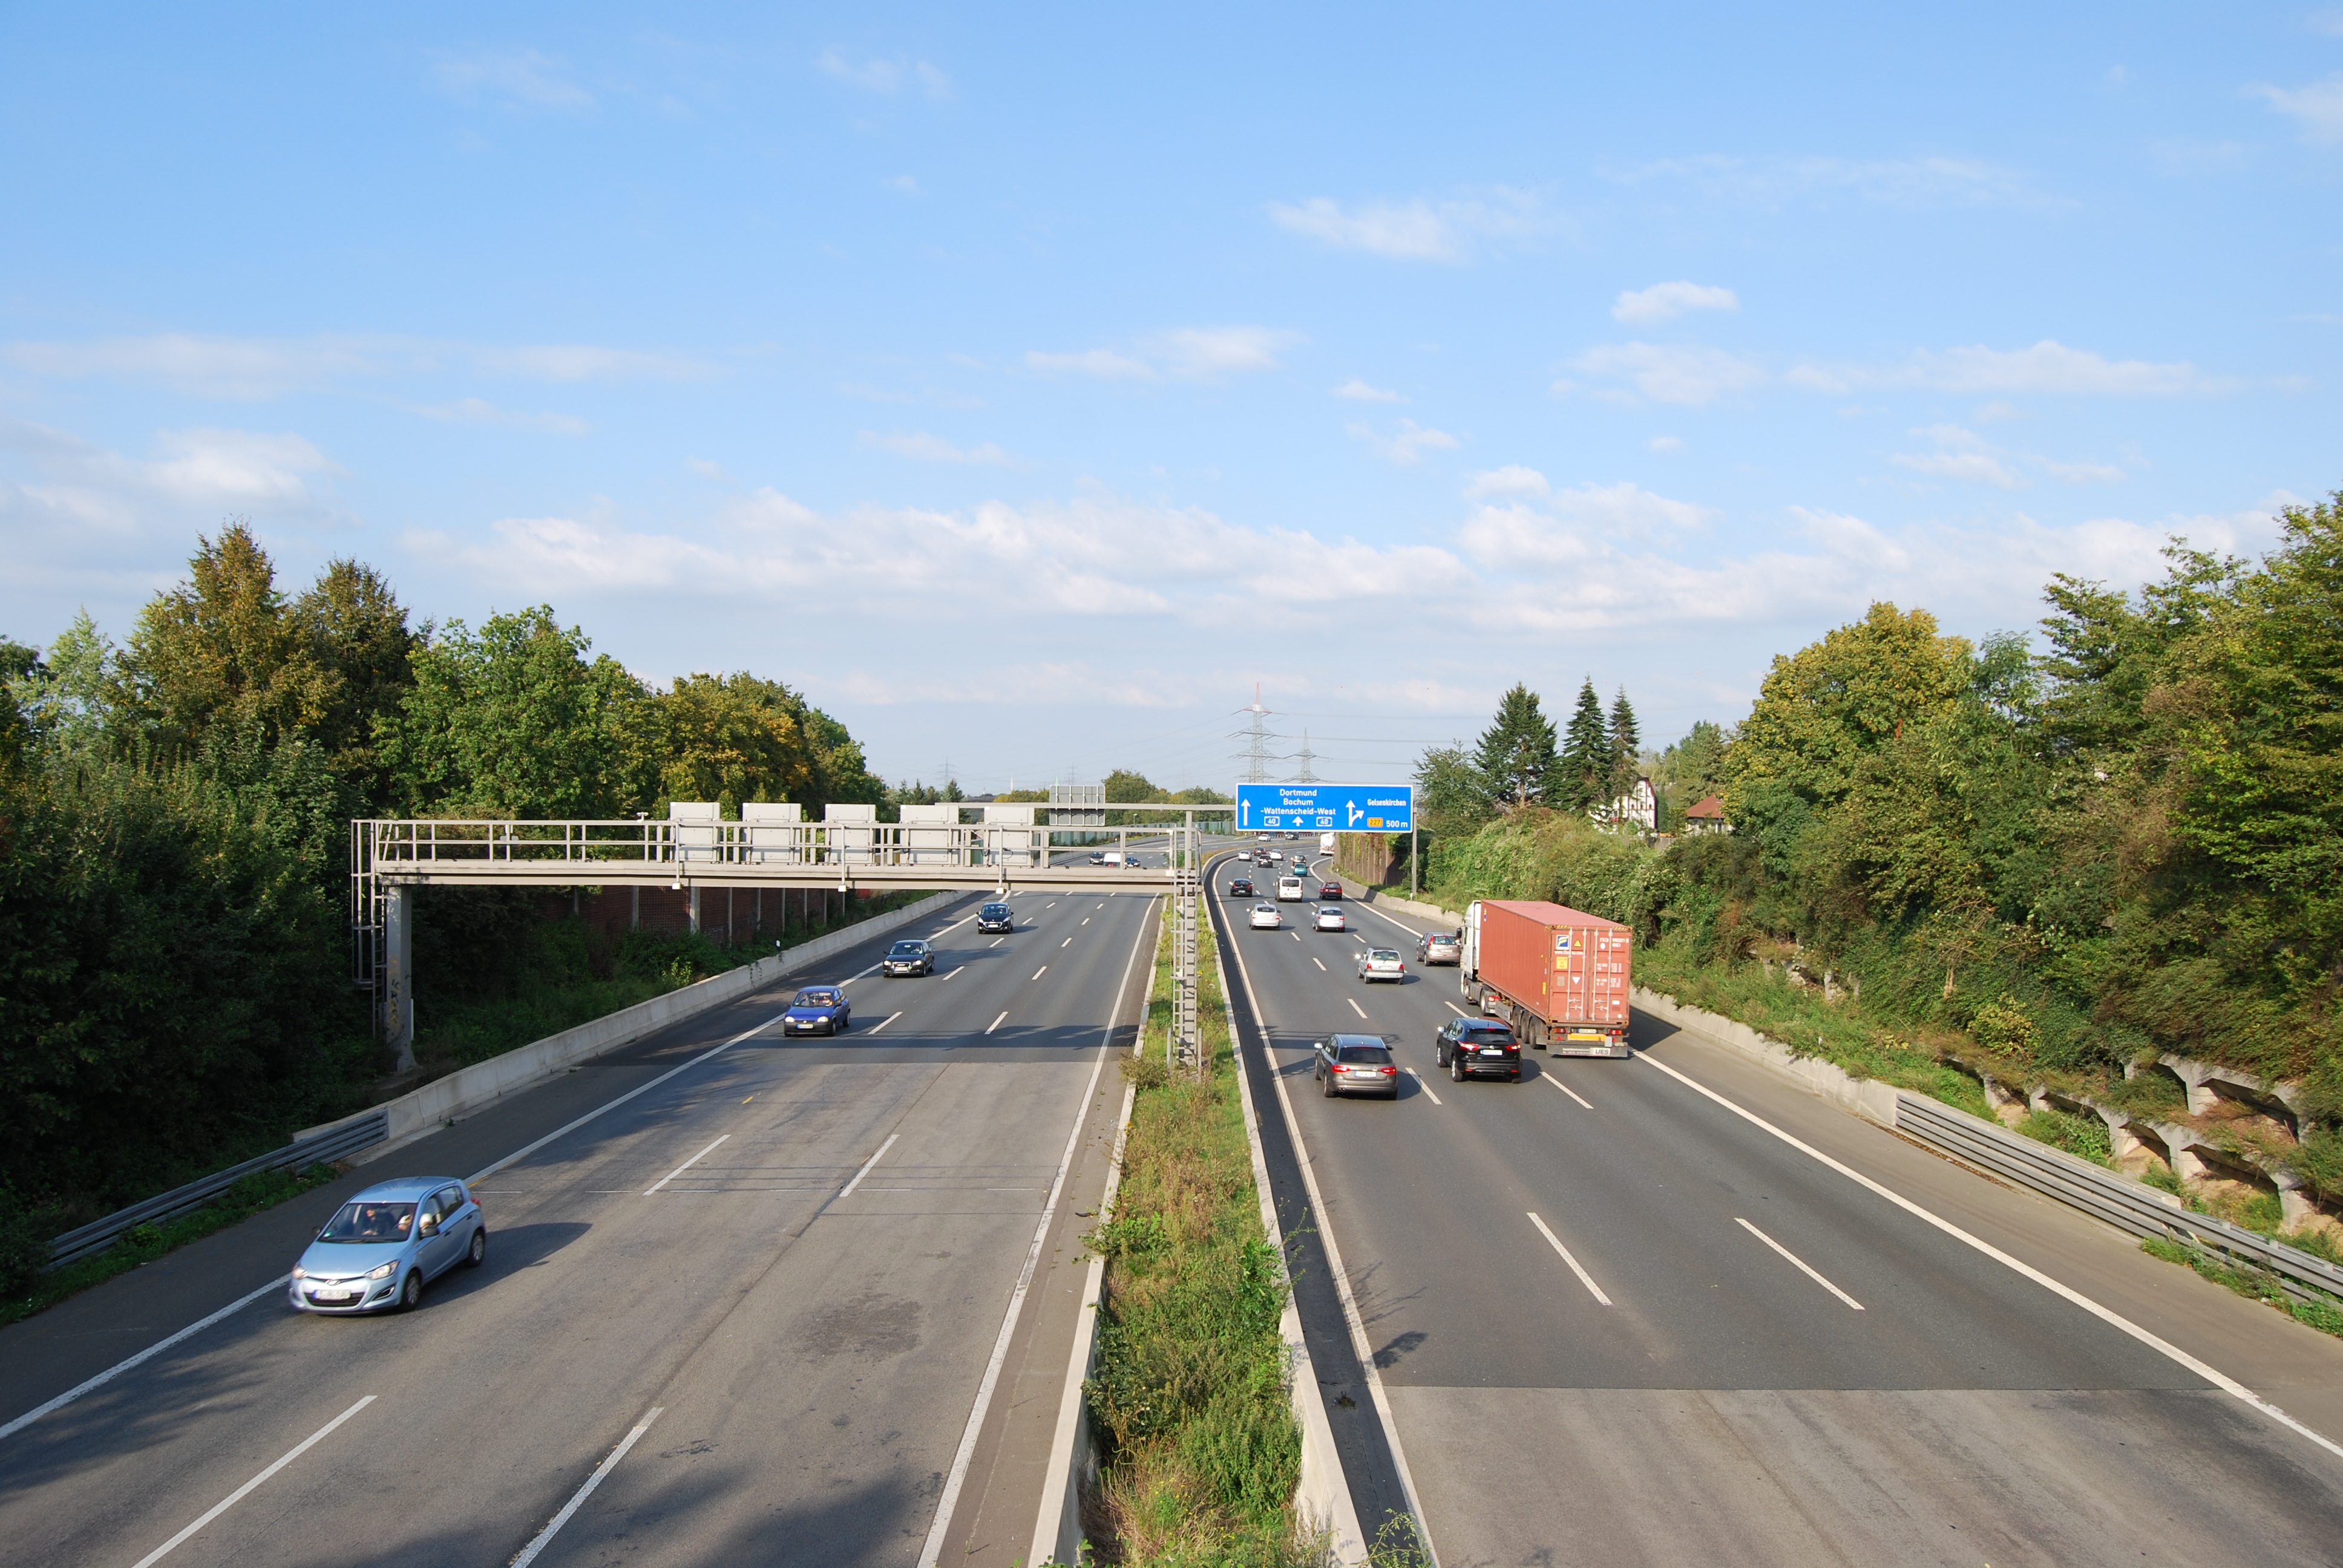
road, traffic, highway, overpass, asphalt, summer, speed, lane, shoulder, roadway, infrastructure, germany, traces, a40, real estate, central reservation, road surface, residential area, nonbuilding structure, controlled access highway